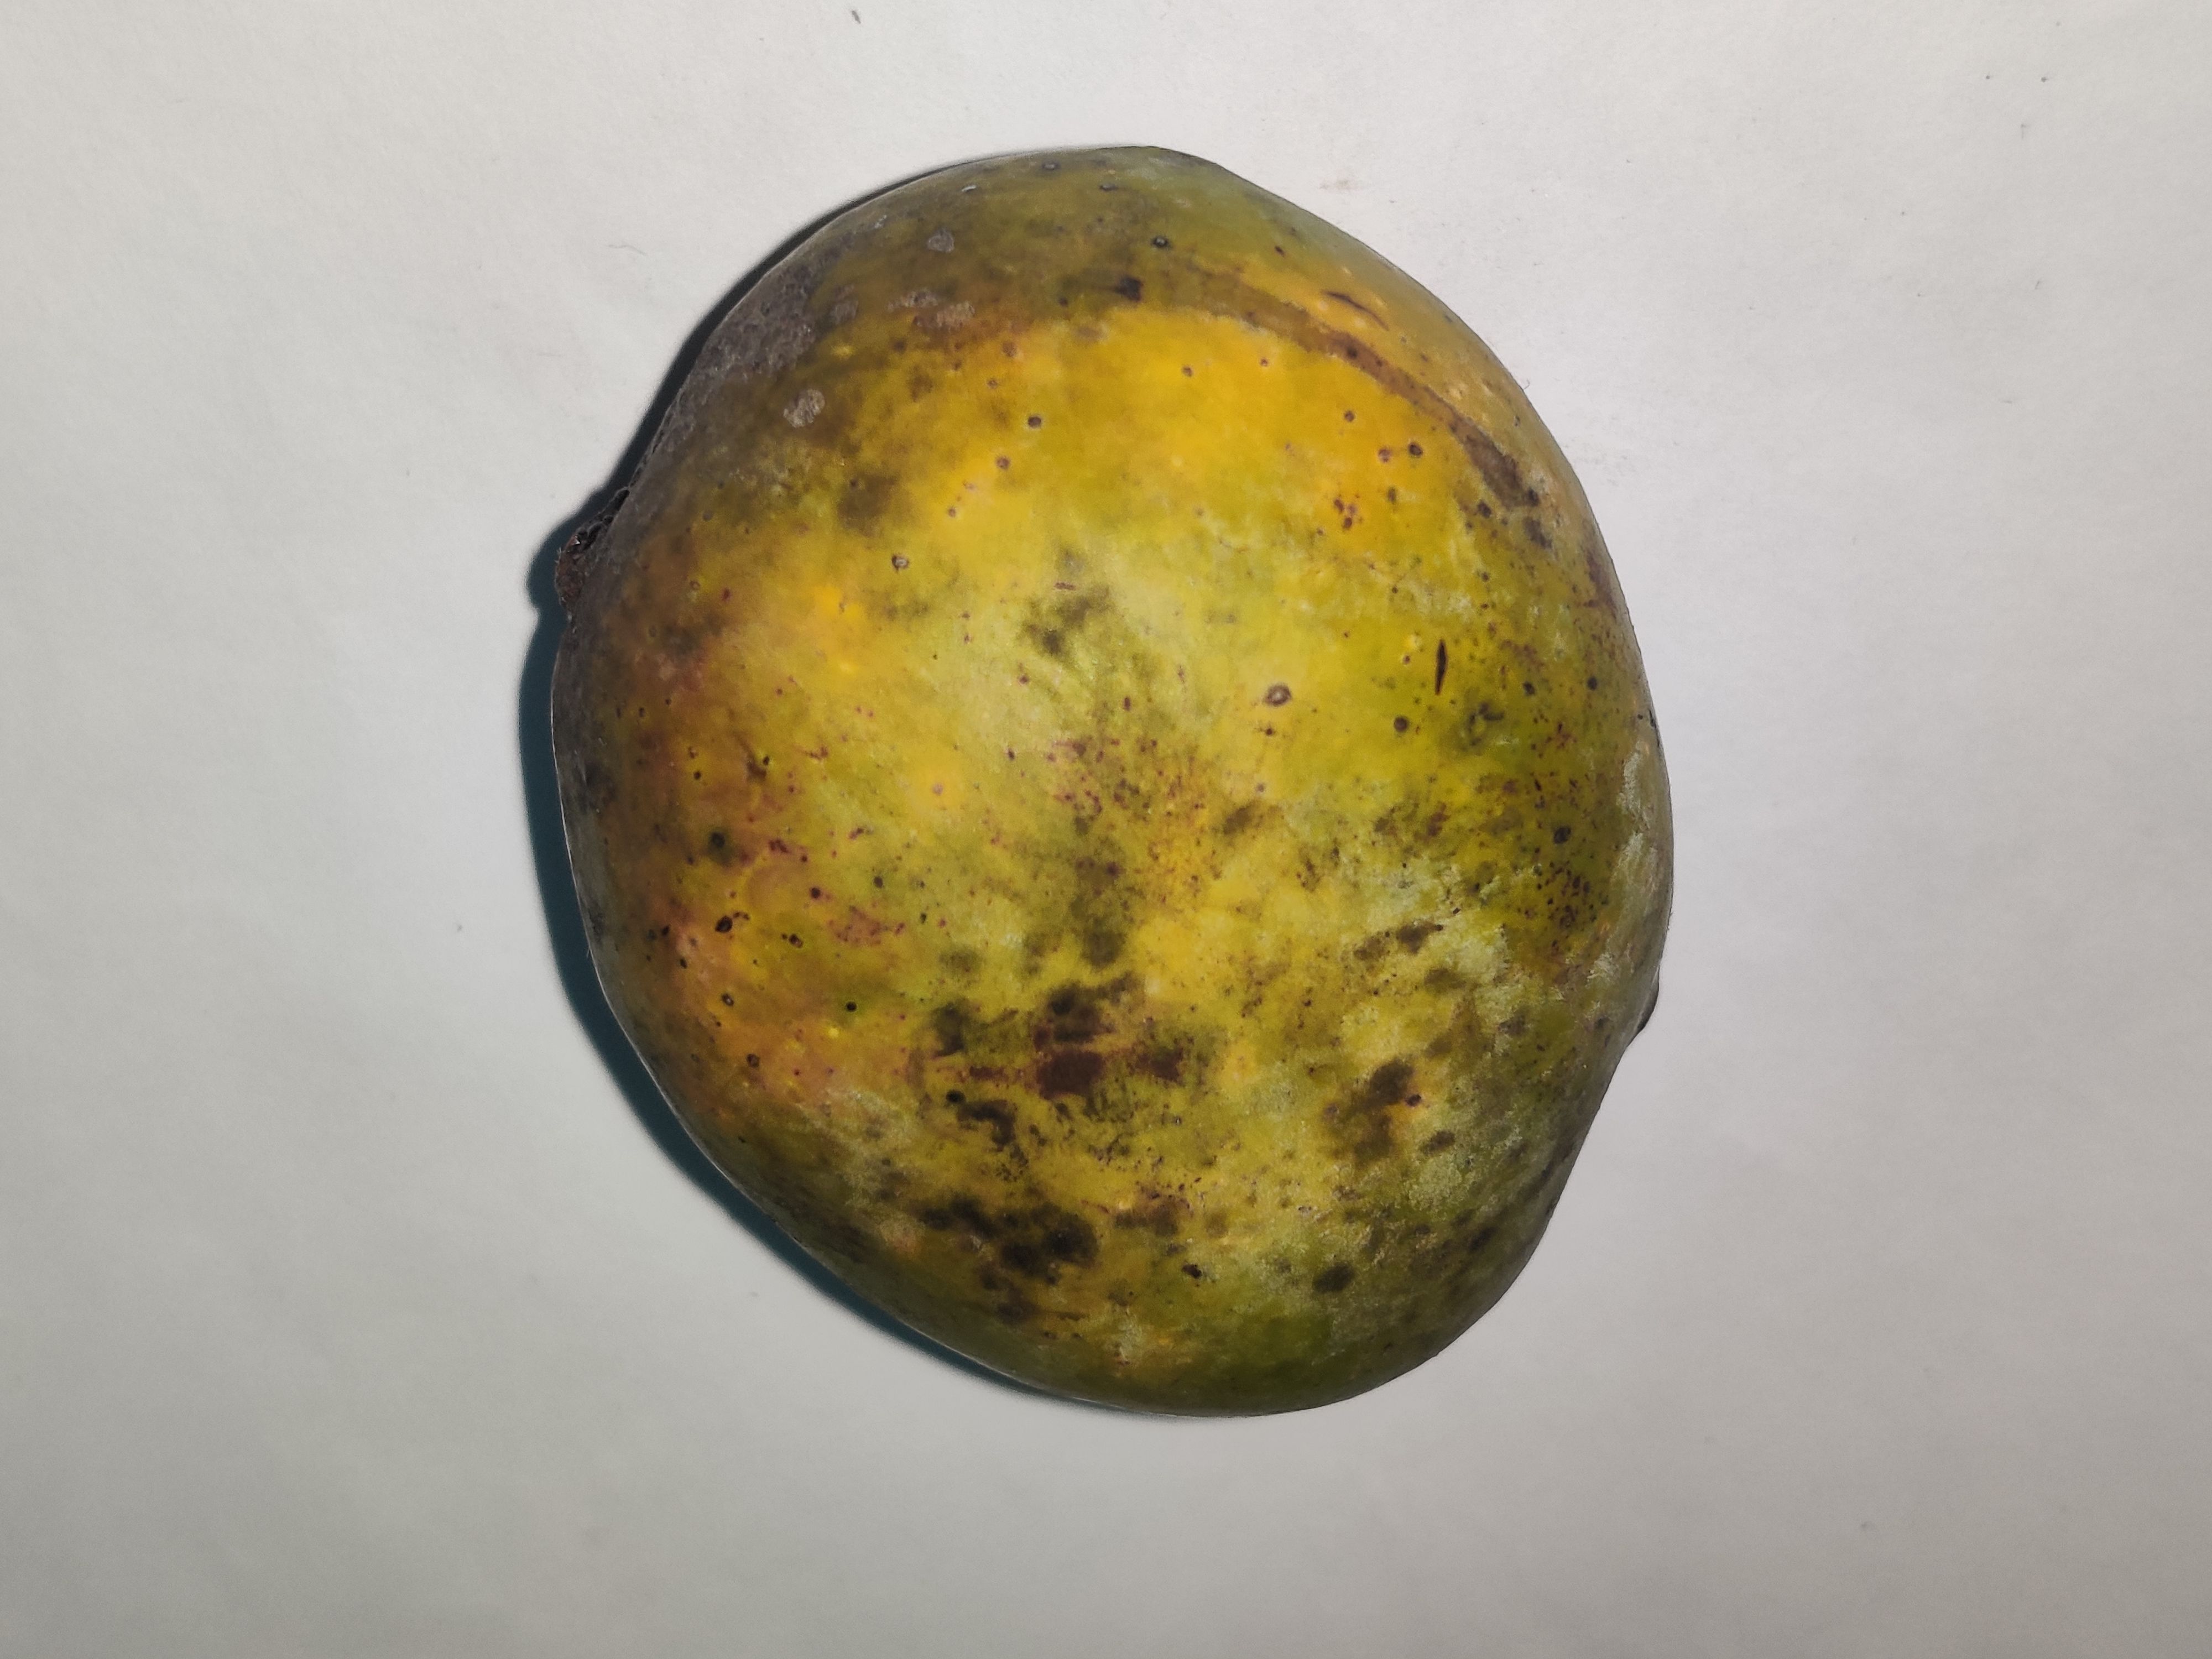
Fruit: mango
Grade: 3rd-grade